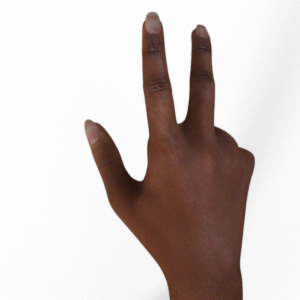
Label: scissors